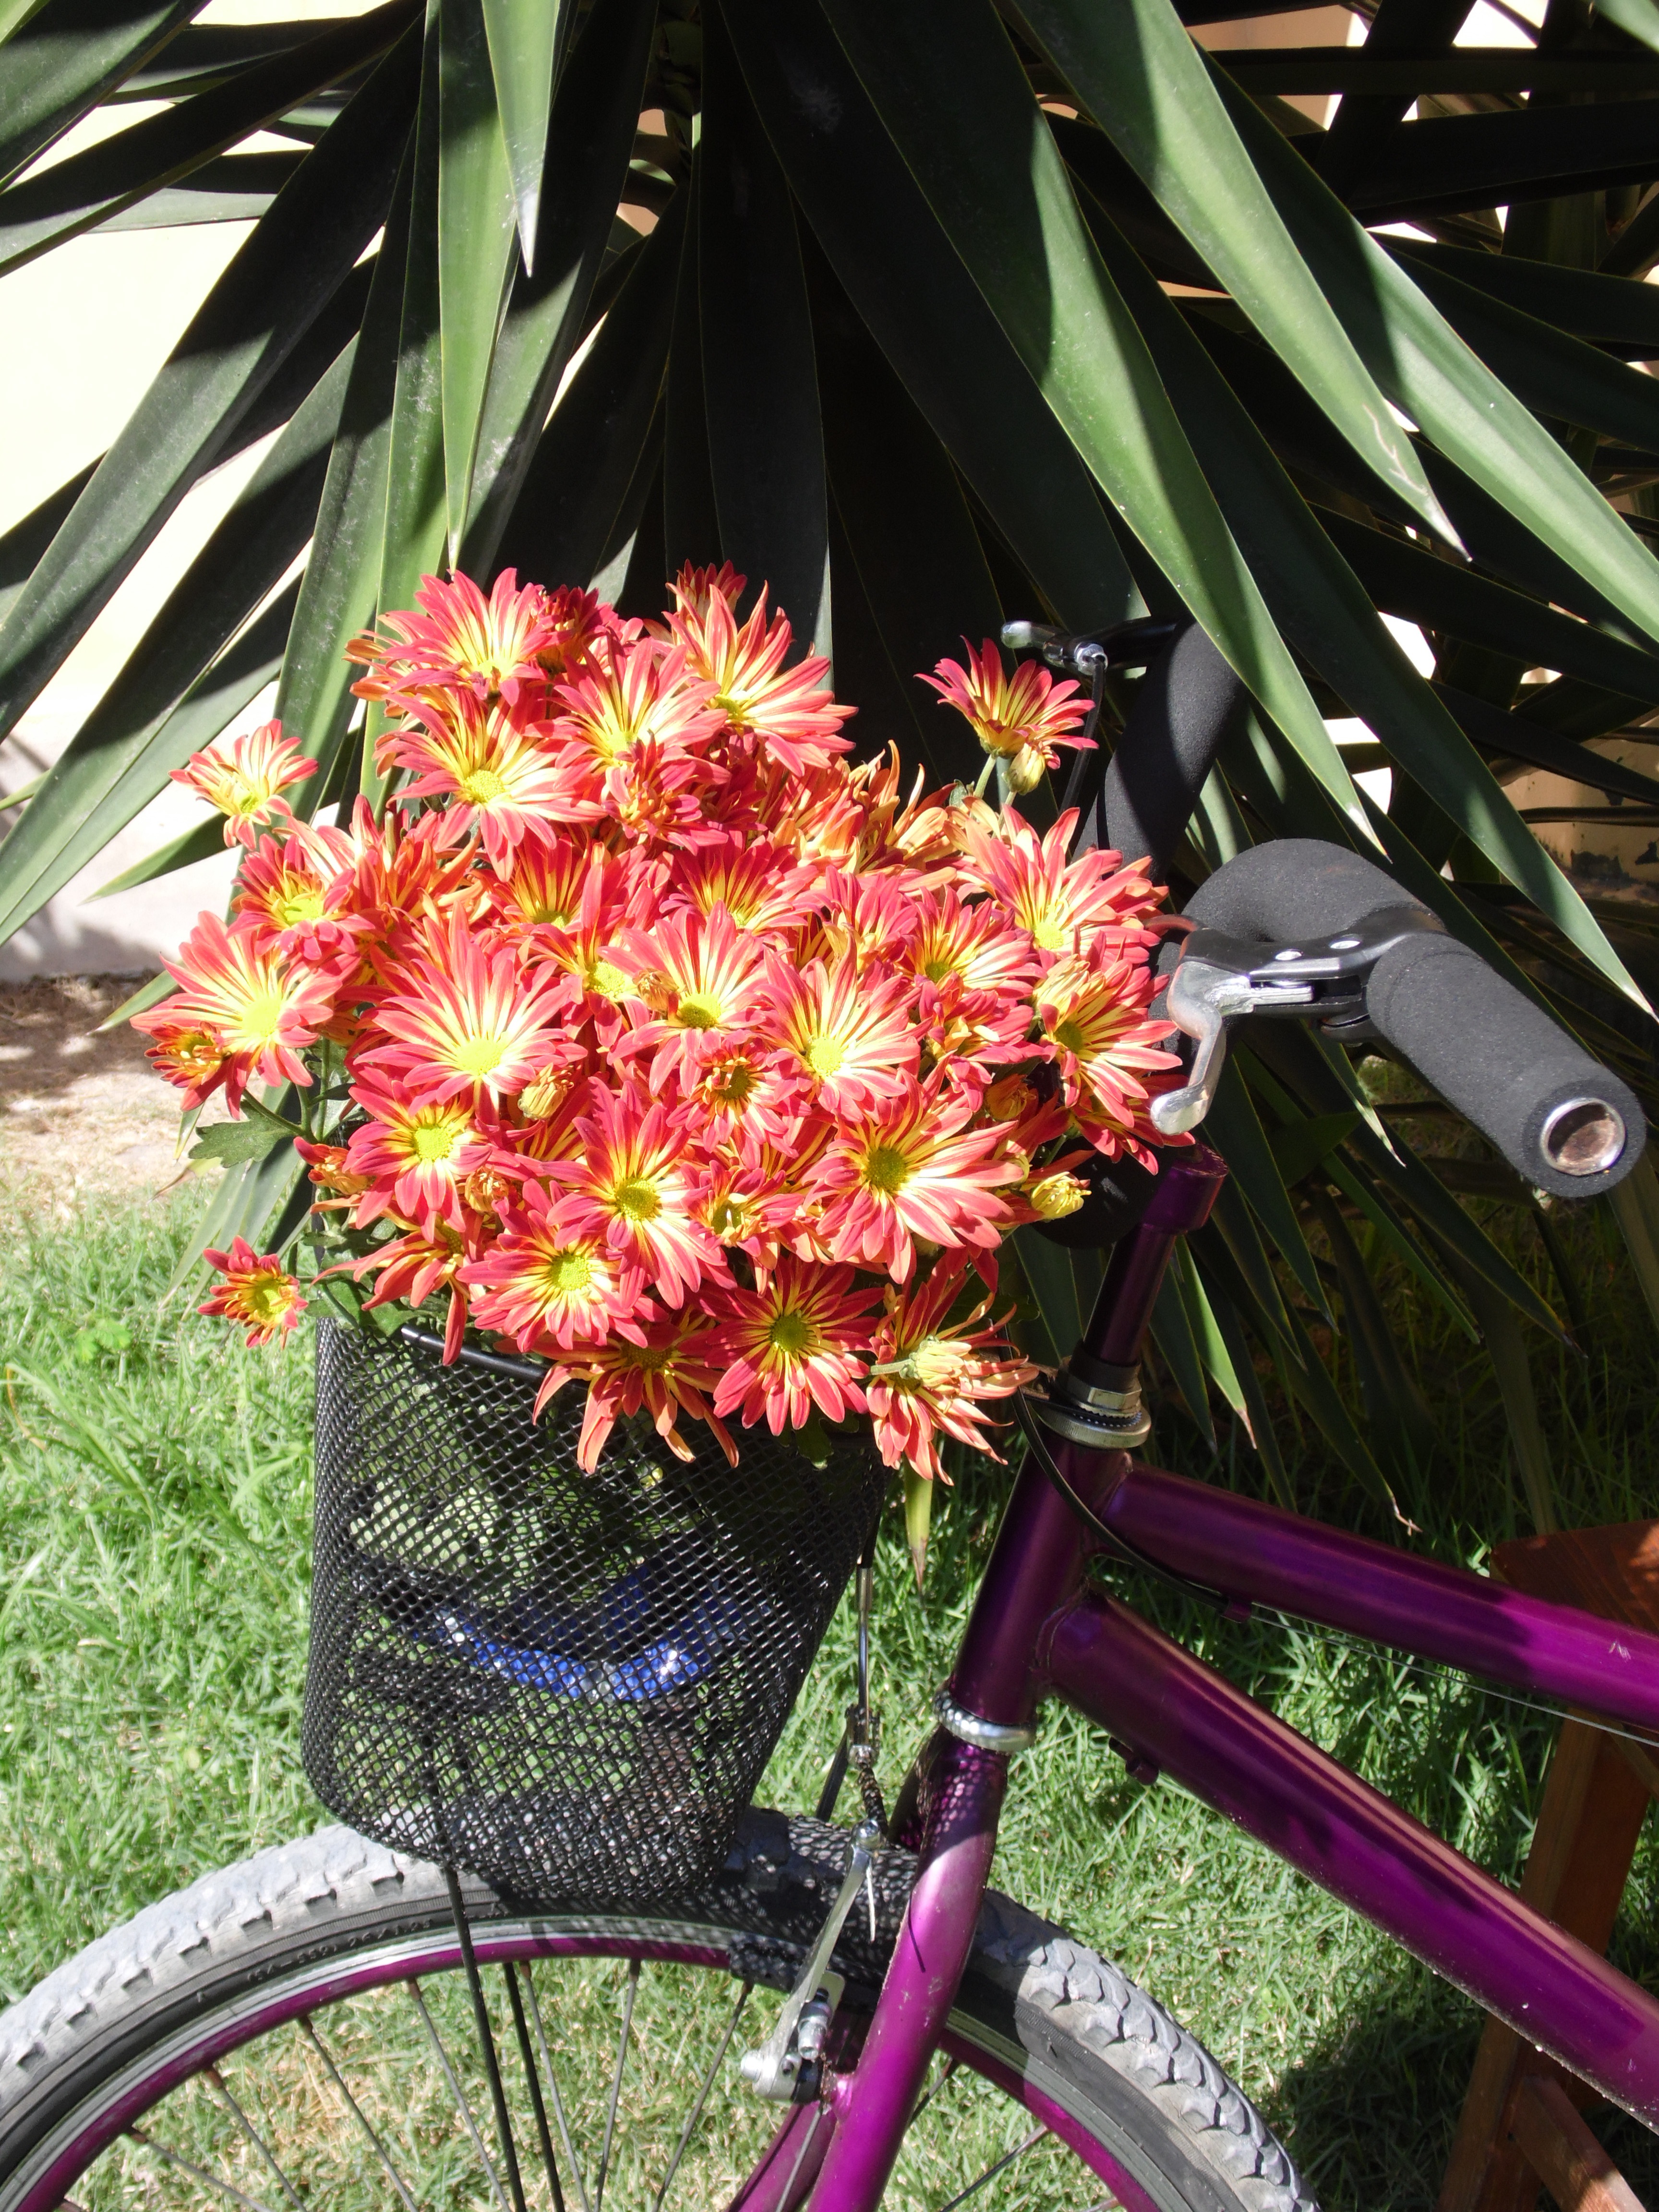
grass, plant, wheel, flower, bike, botany, garden, basket, flora, flowers, floristry, flowering plant, flower bouquet